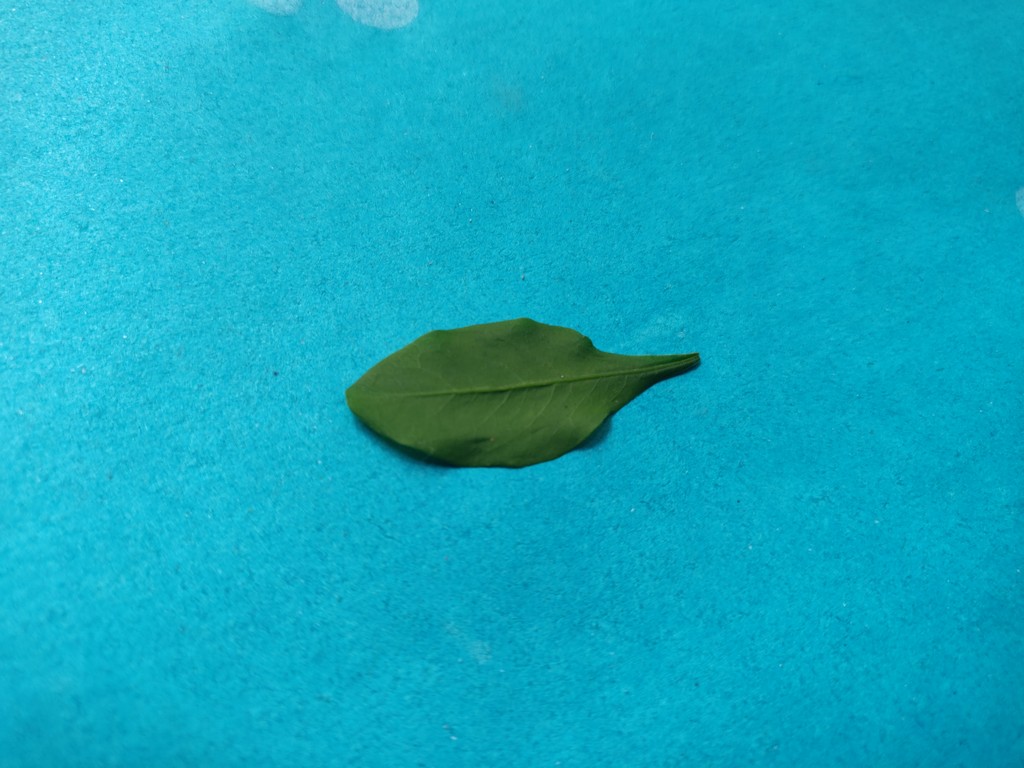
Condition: Healthy
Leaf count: single
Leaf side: front